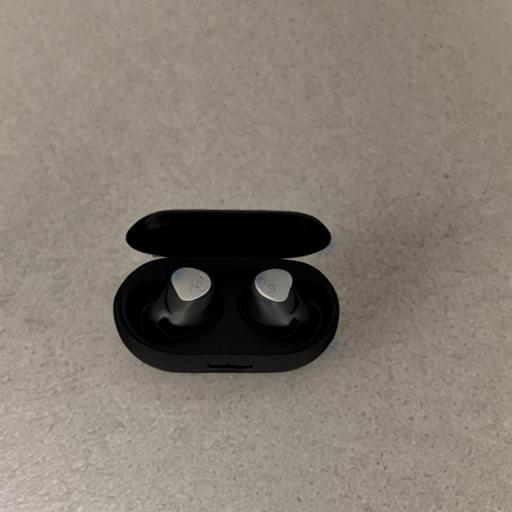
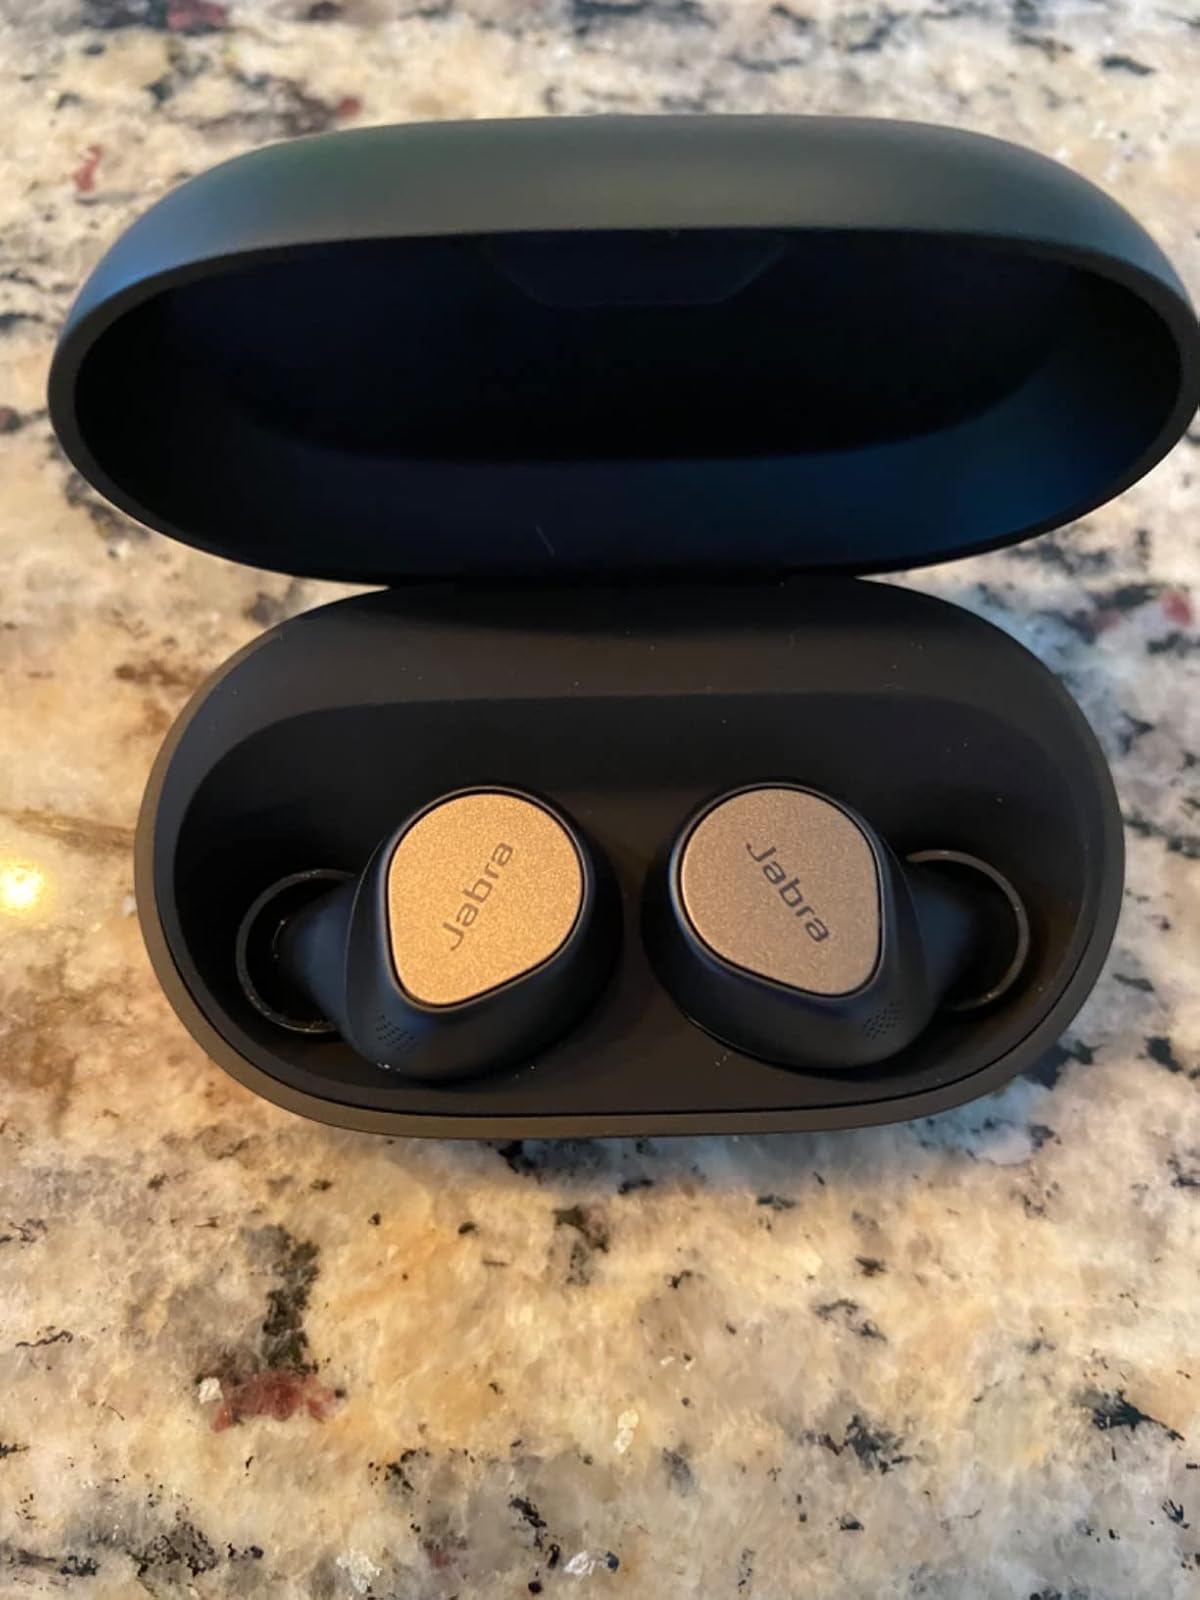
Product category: earbuds
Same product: no